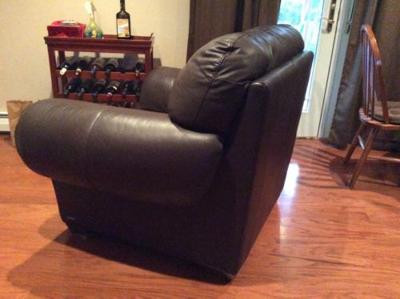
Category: chair